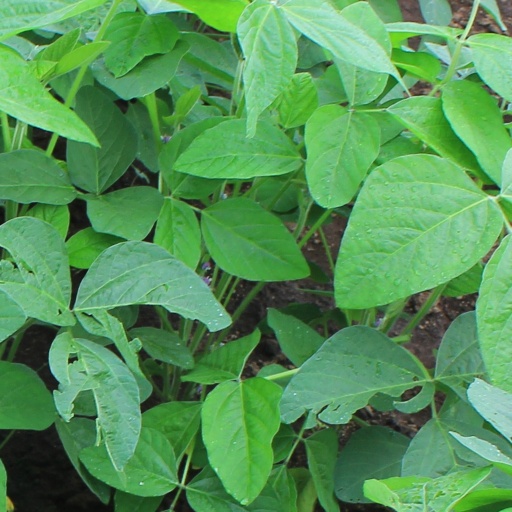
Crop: soybean